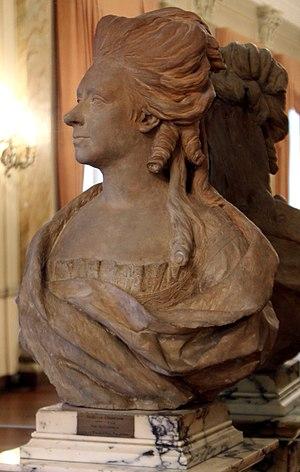
Marie-Angélique Servandoni, dite Angélique d'Hannetaire, née le 22 septembre 1749 à Toulouse et morte le 14 avril 1822 à Paris, est une actrice française.